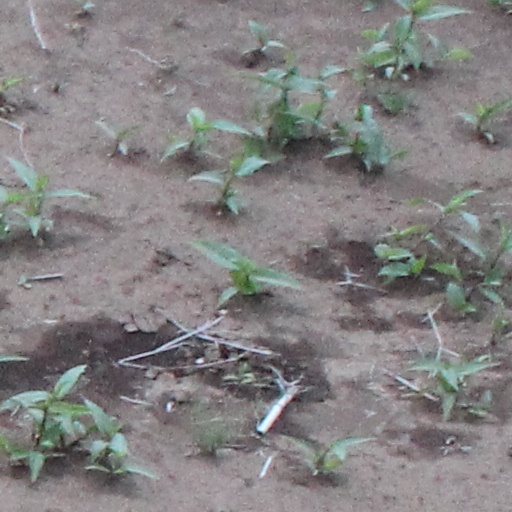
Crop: wheat